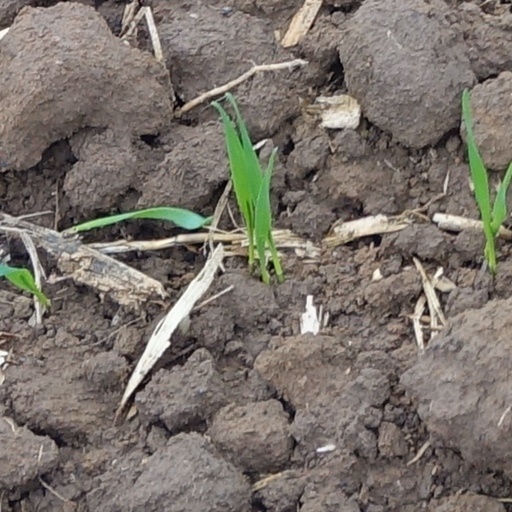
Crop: wheat